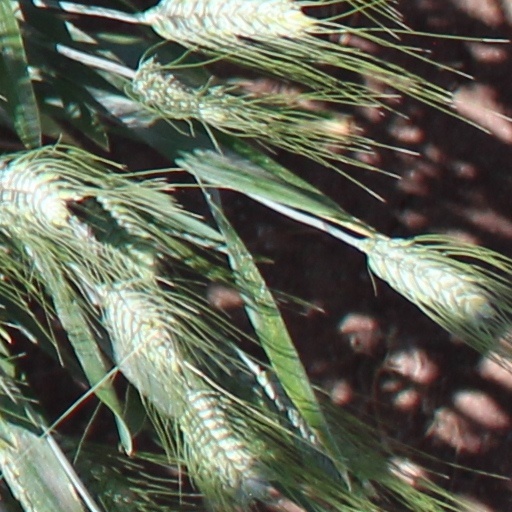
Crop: wheat